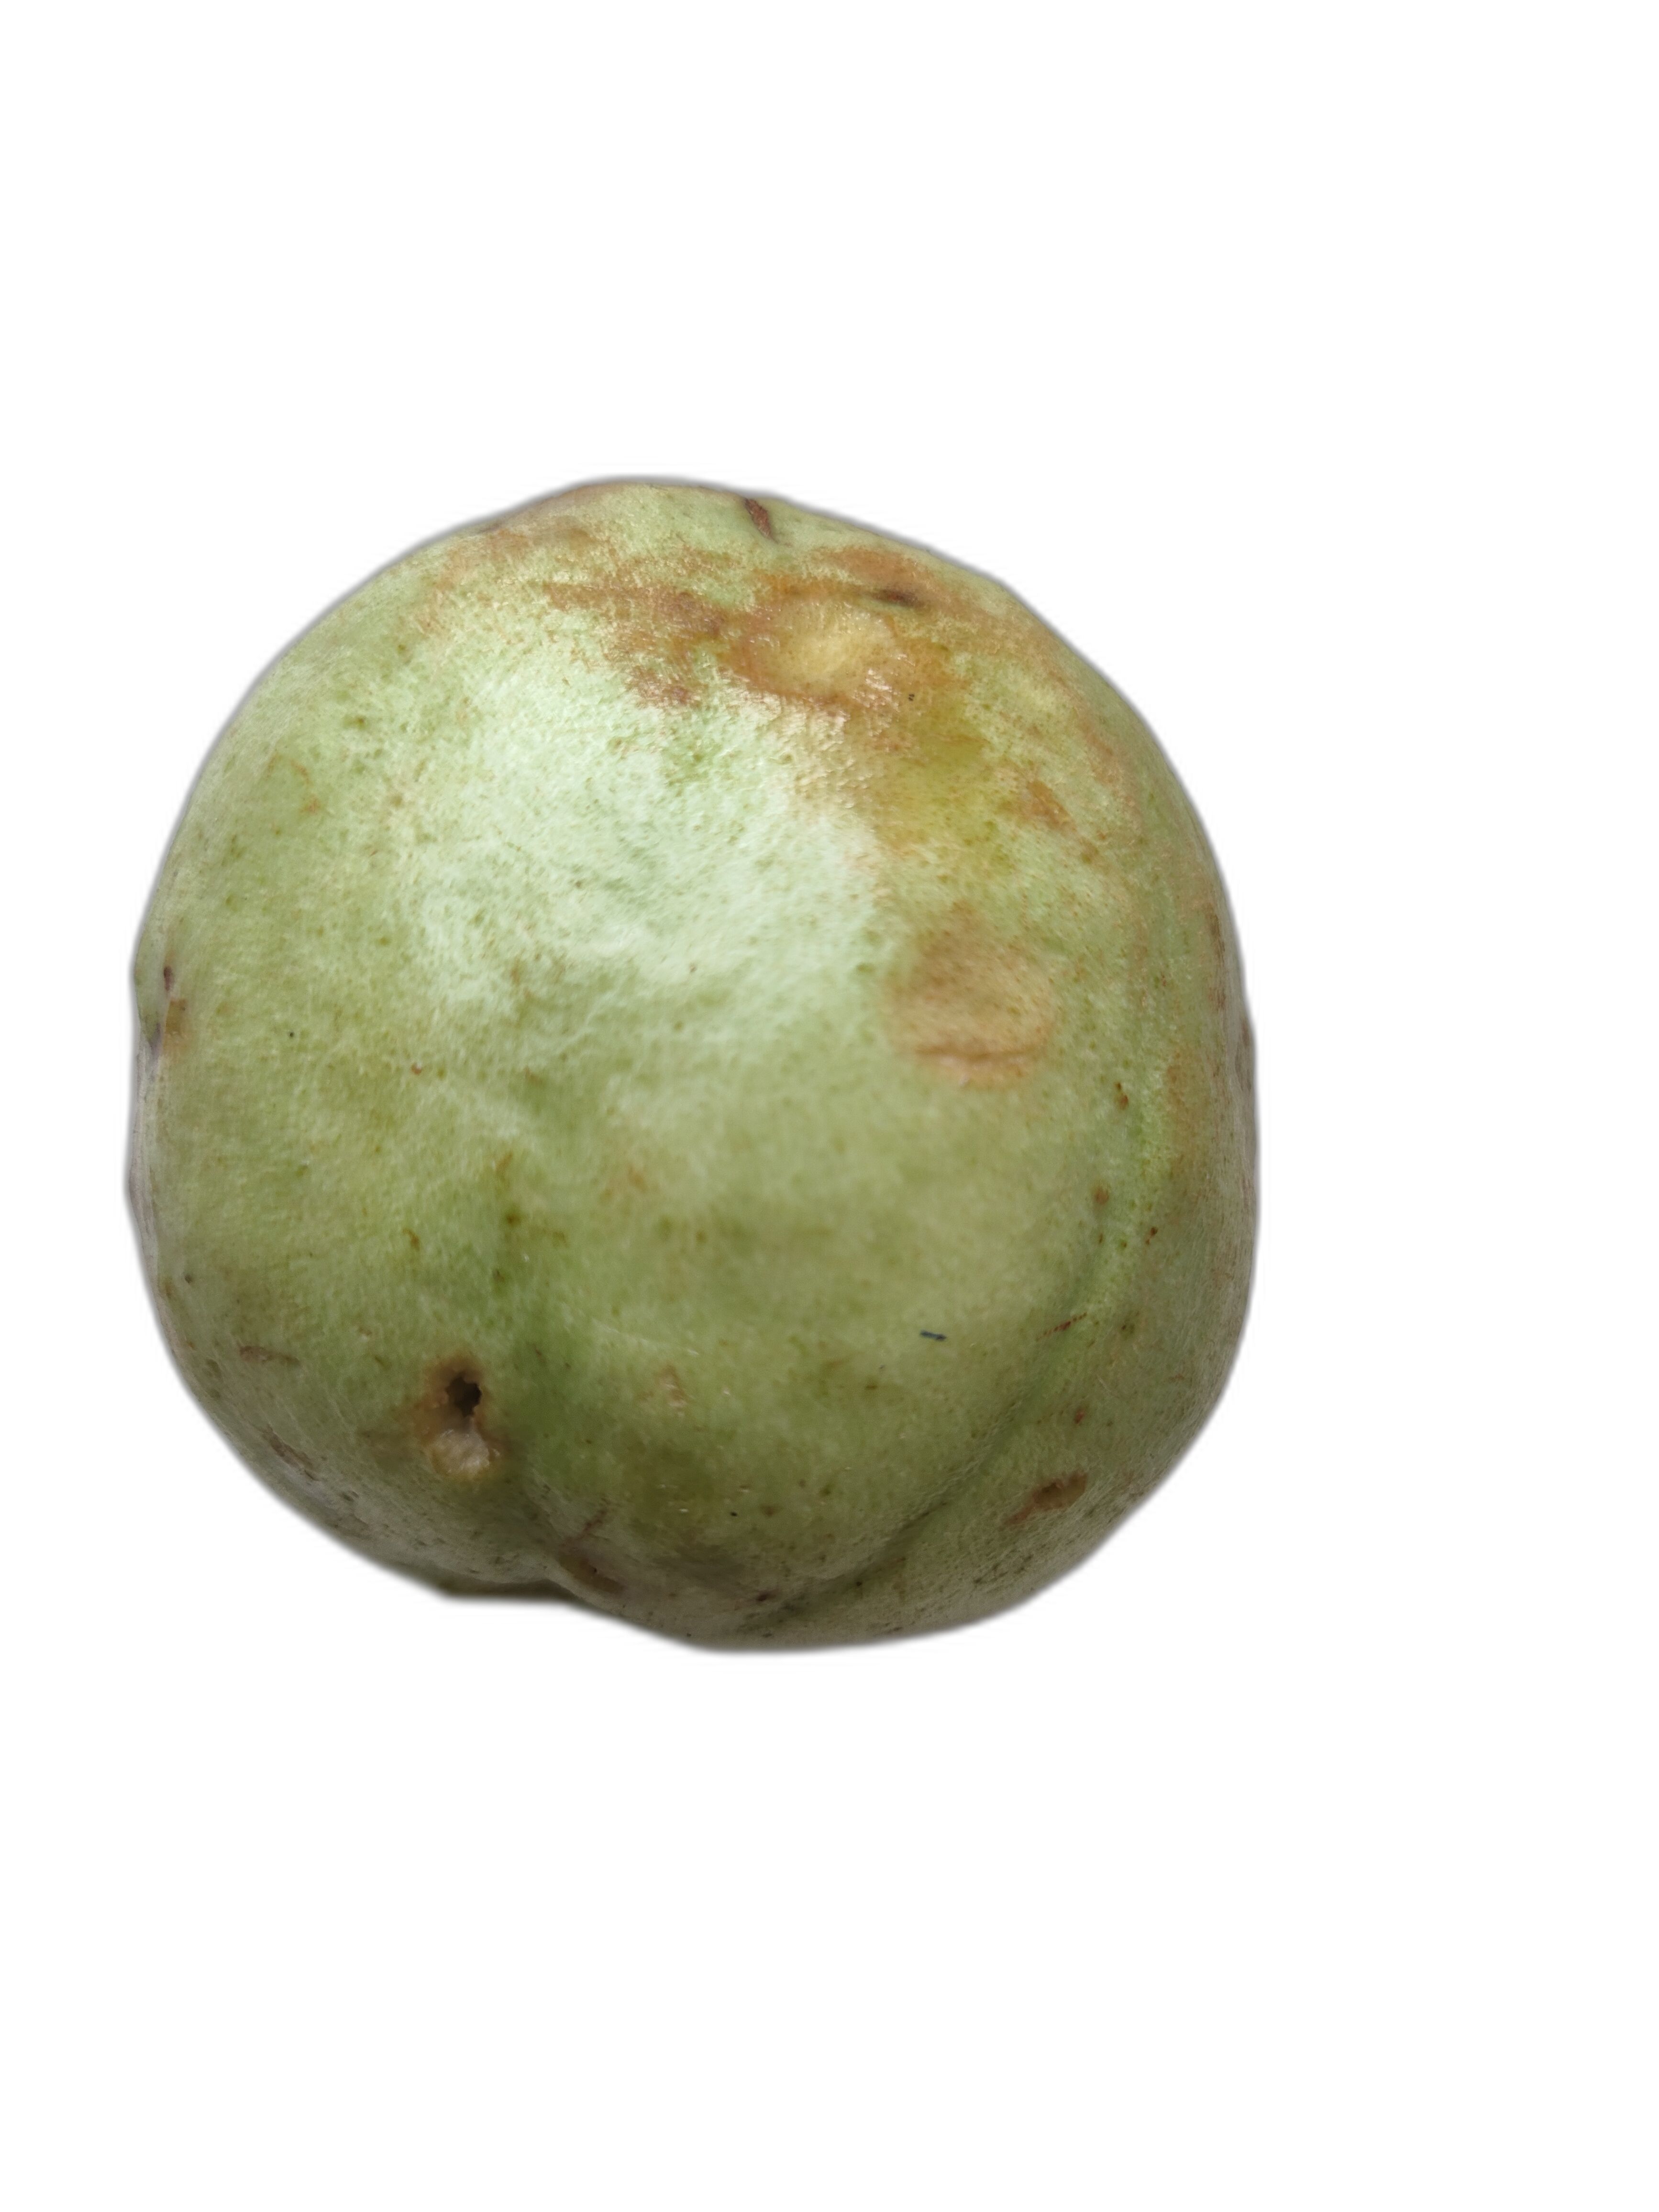
Plant part: fruit
Disease: Styler end root